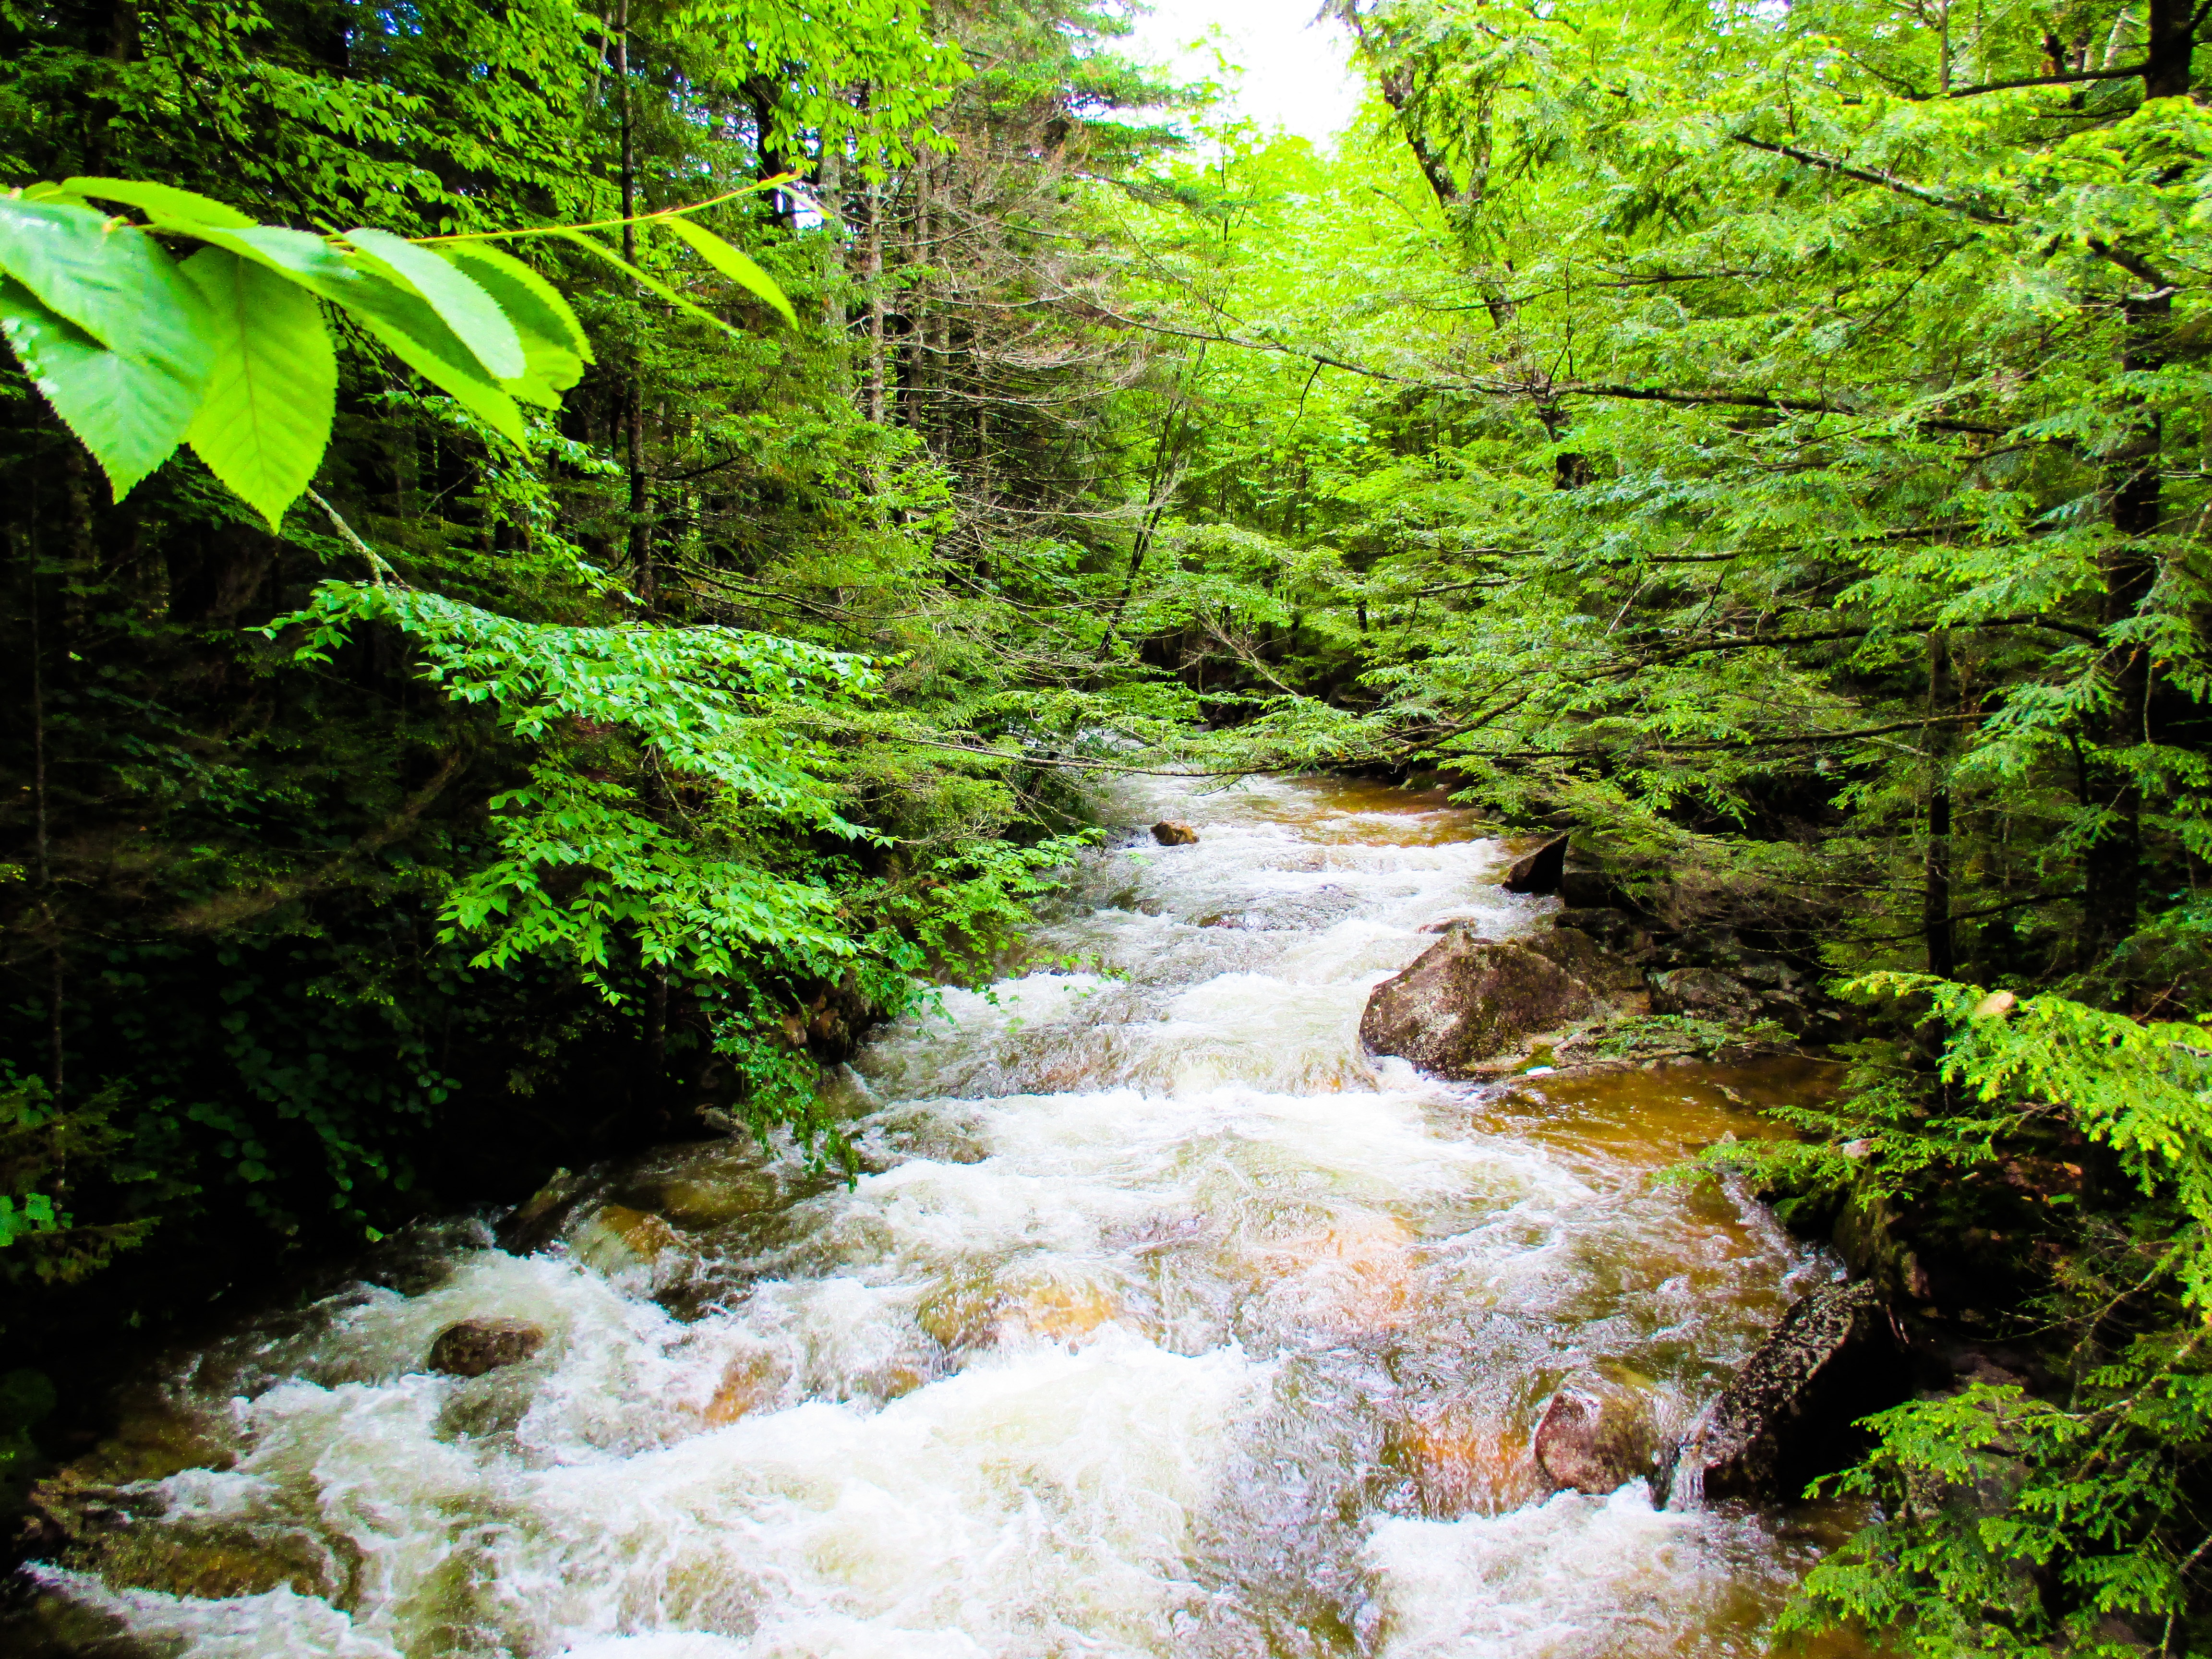
water, nature, forest, waterfall, creek, wilderness, leaf, river, valley, summer, environment, stream, green, jungle, natural, fresh, rapid, body of water, vegetation, rainforest, rapids, ravine, woodland, habitat, water feature, ecosystem, watercourse, landform, old growth forest, natural environment, geographical feature